Post–Cold War era

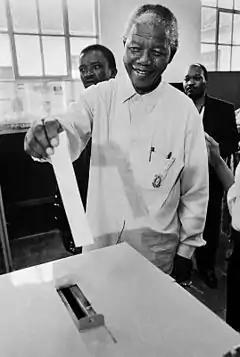
Nelson Mandela casting his vote in the 1994 South African elections

The end of the Cold War also coincided with the end of apartheid in South Africa. Declining Cold War tensions in the later years of the 1980s meant that the apartheid regime was no longer supported by the West because of its anticommunism, but it was now condemned with an embargo. In 1990, Nelson Mandela was freed from prison and the regime began steps to end apartheid. This culminated in the first democratic elections in 1994, which resulted in Mandela being elected as President of South Africa.